Millbay

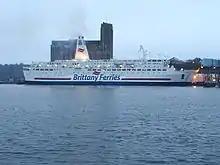
at Millbay in 2006. The (now demolished) grain silo is in the background.

From the 1870s until the Second World War Millbay was a busy landing point for rich travellers from the USA who preferred to disembark the transatlantic liners in Plymouth Sound, come ashore in tenders and catch fast trains from Millbay station to London Paddington, thereby substantially reducing travel time by avoiding the sea passage to Southampton or Tilbury. It was known as "the route which cuts the corners off". An idea of the scale of this business can be seen from the fact that during the 20th century over six million passengers landed or were embarked from Millbay and as many as 800 passengers would come ashore from one liner. The peak year for liner traffic was 1930, when 788 liner calls were made to Plymouth. Millions of mailbags were handled too.